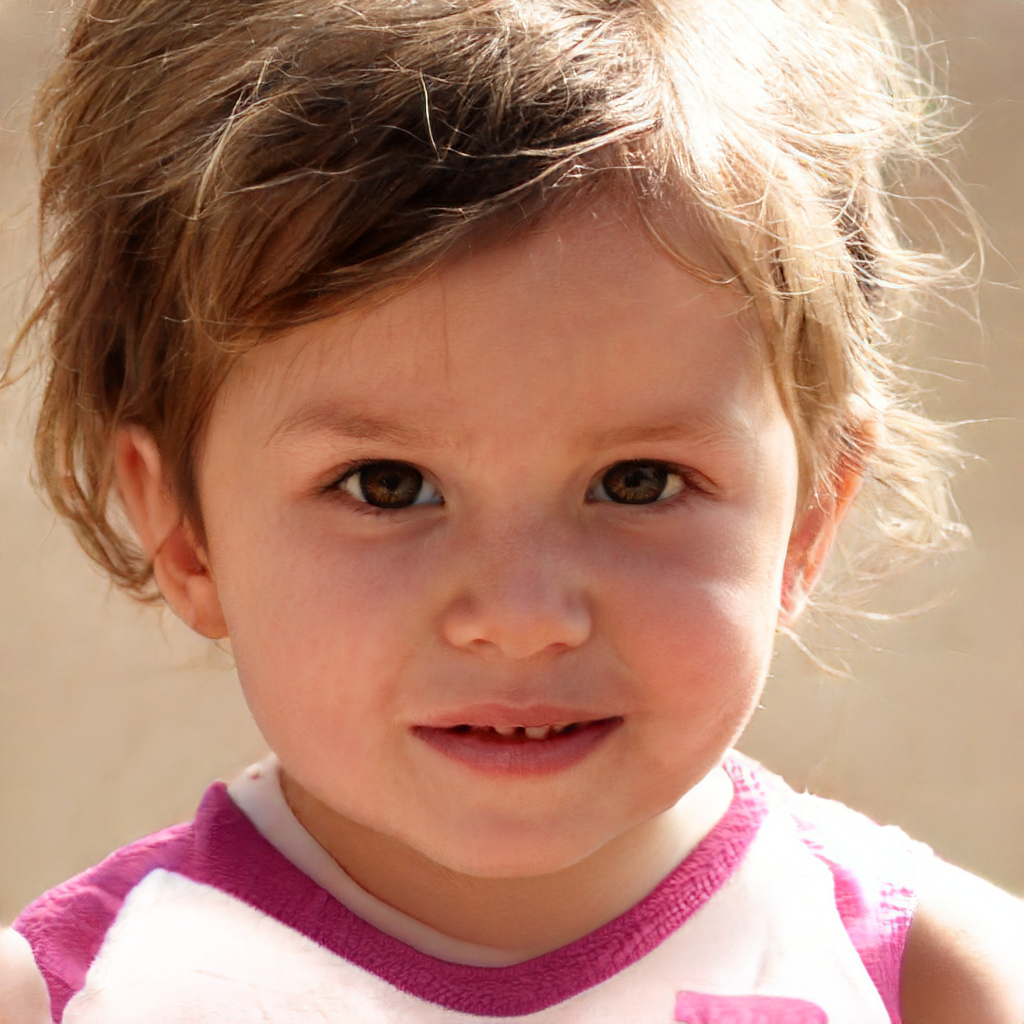
Gender: Female